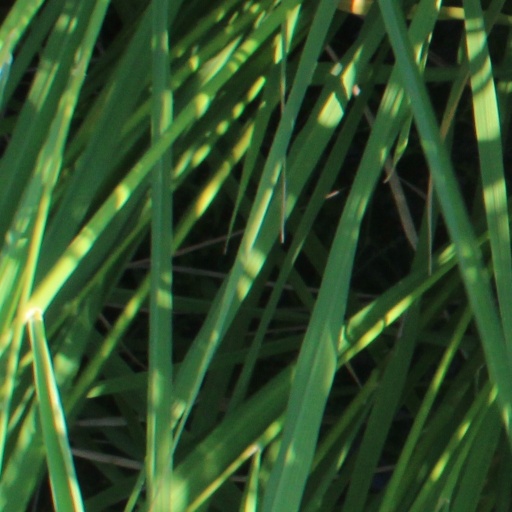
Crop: rice